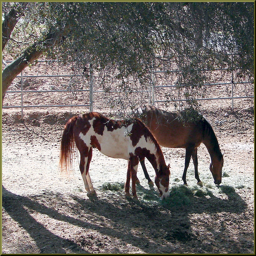
The brown and white horse is eating grass beside another brown horse.
two brown black and white horses some dirt grass and a fence
A fenced in area shows two leafy and low-hanging tree branches, casting shadows, and making shade for two horses that are grazing at some patchy grass.
Brown and white horses standing next to each other in a field.
Two horses are eating grass under a tree.